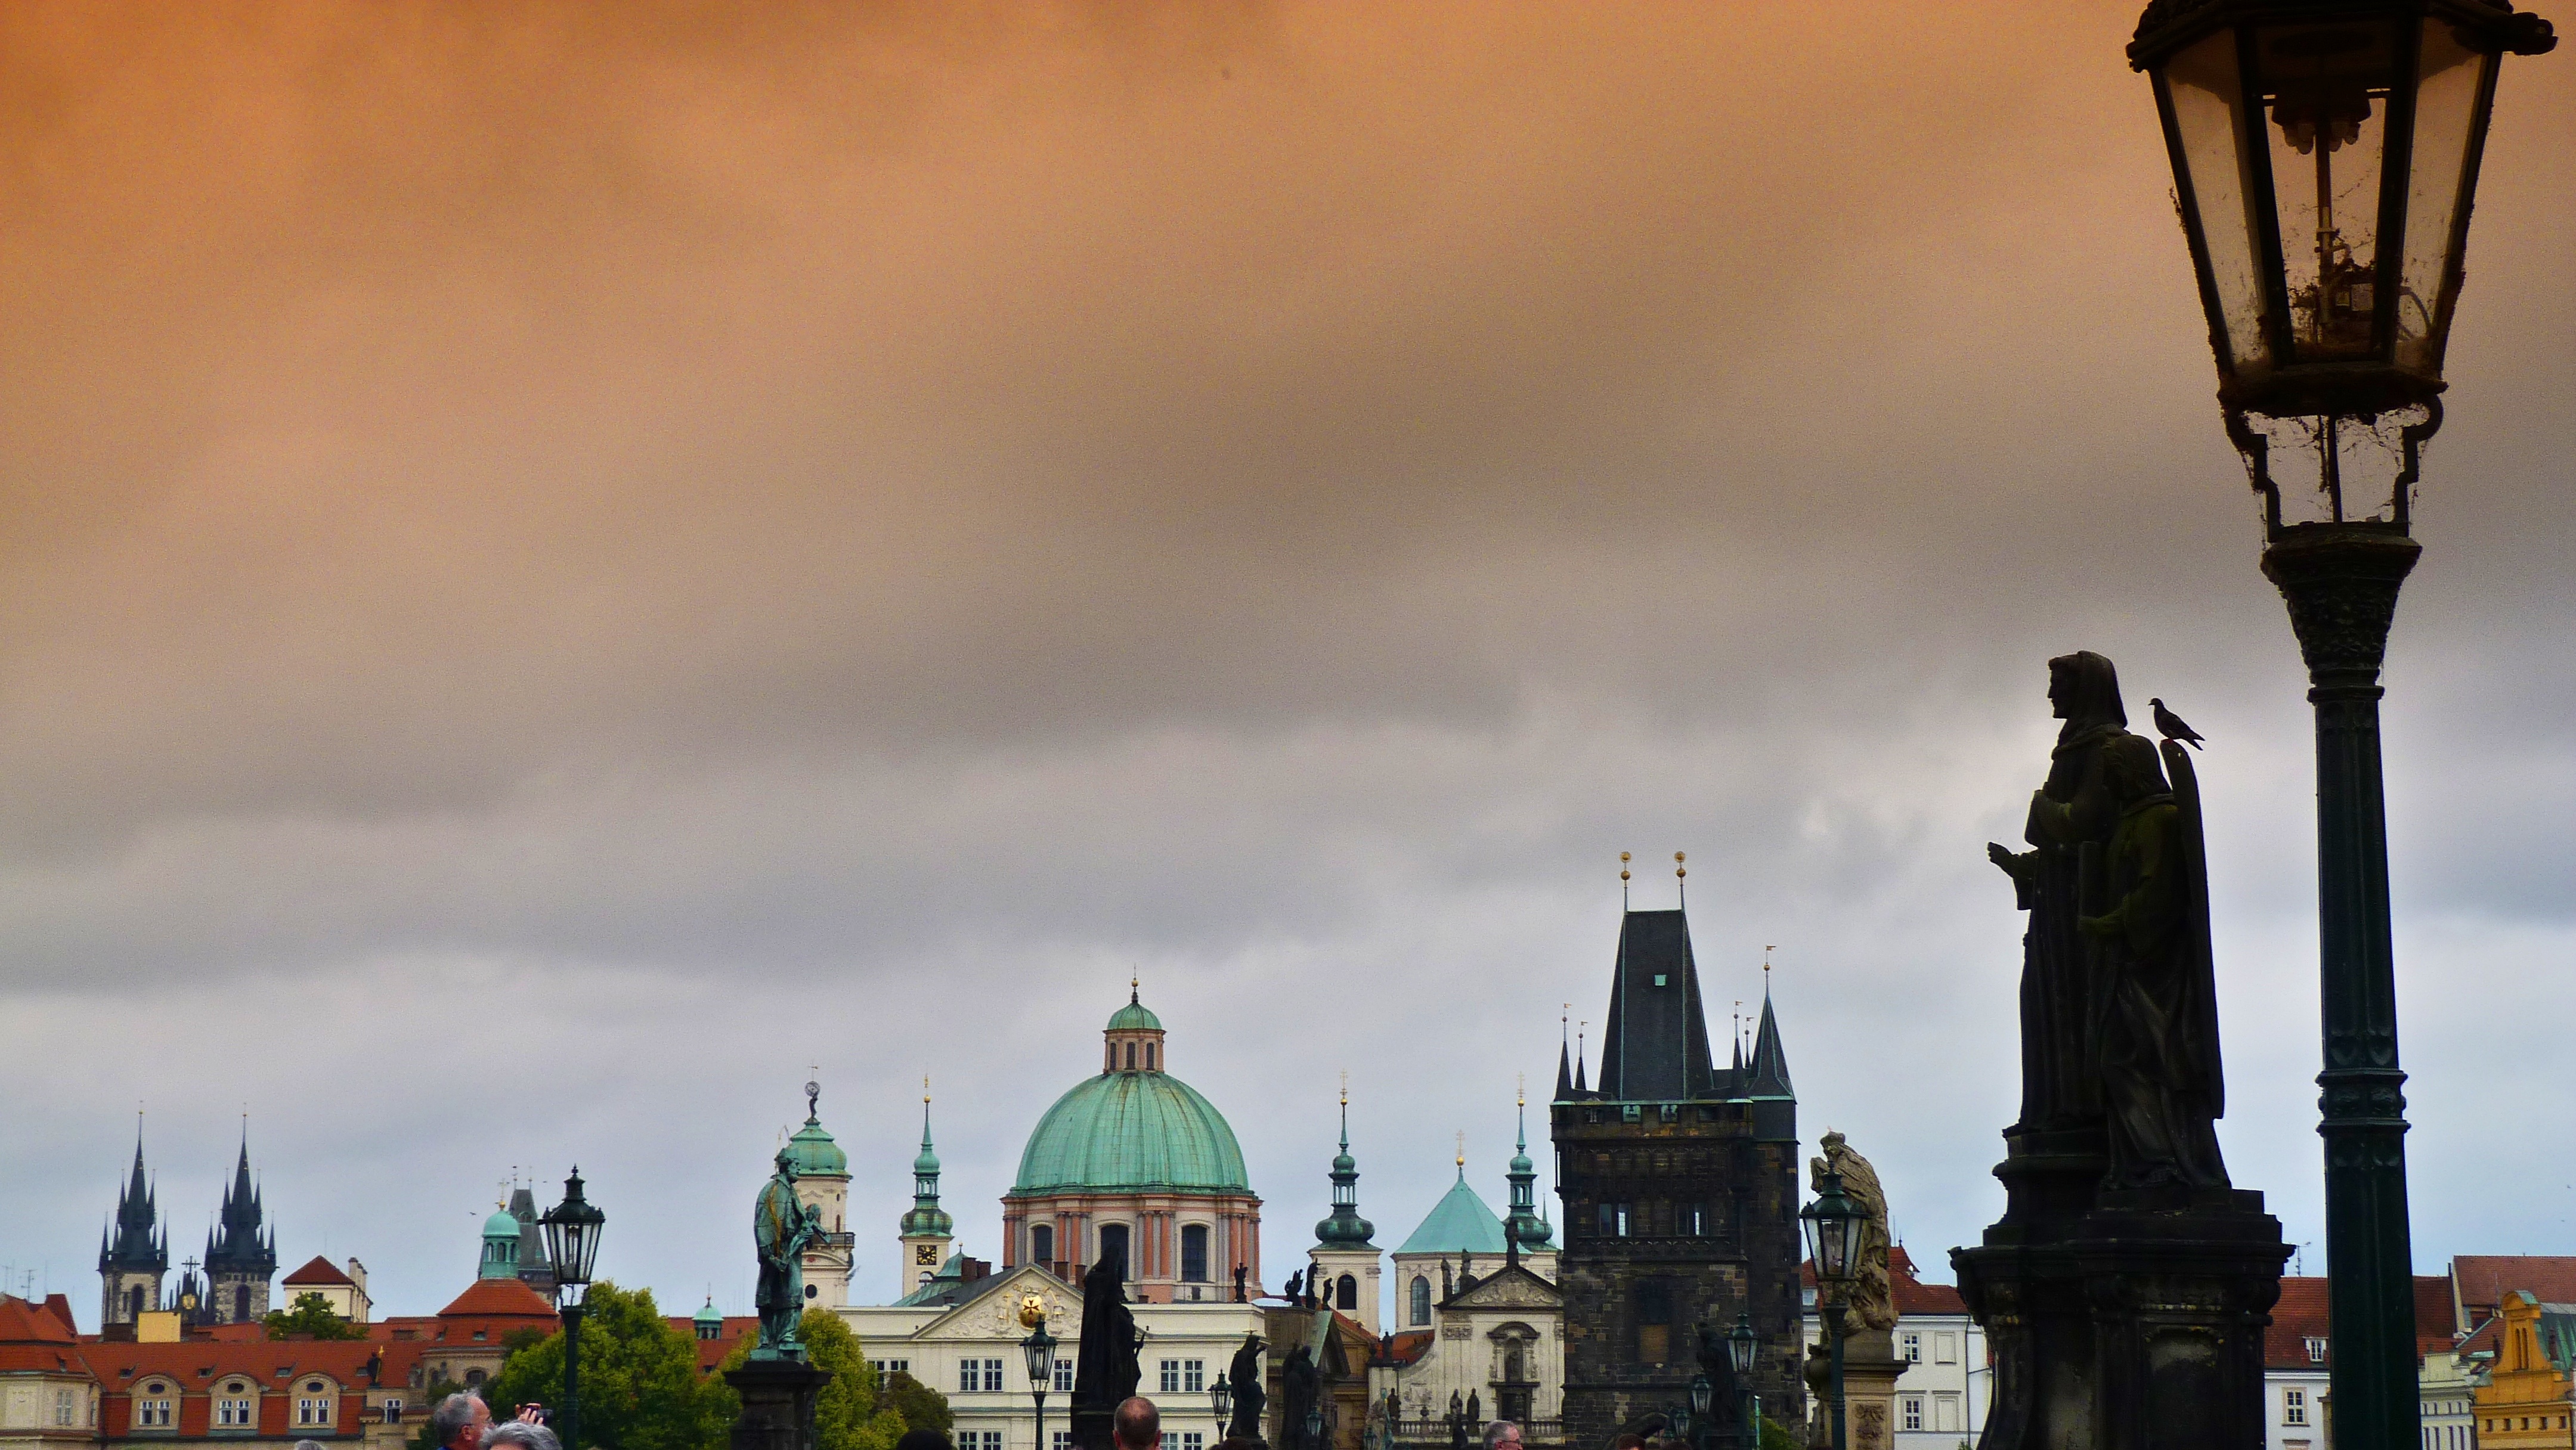
structure, bridge, skyline, monument, cityscape, statue, evening, lantern, tower, landmark, prague, historically, czech republic, baroque, charles bridge